Anastasia Vyaltseva

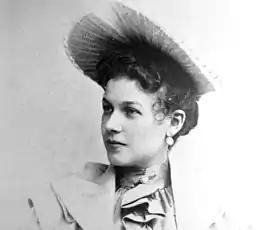
Anastasia Vyaltseva in the 1900s

Vyaltseva, who always dreamed of becoming an opera singer, made her debut as such in July 1902 as the lead in Georges Bizet's Carmen at the Great Hall of the Saint Petersburg conservatory. Critics praised the singer's technical progress but were baffled by 'extraordinary nervousness' that marred her performance. In October 1903 the singer signed an "opera contract" with the private Moscow Solodovnikov Theatre. In 1904 the similar contract made sure the Bouffe Theatre would produce twelve operas especially for her.